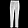
Label: Trouser